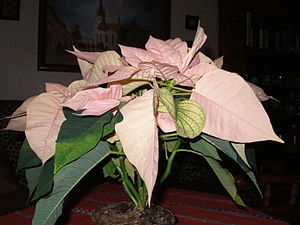
Julestjerne (Euphorbia pulcherrima)
Hvidlig julestjerne.
Julestjerne (Euphorbia pulcherrima) er en prydplante, der oprindeligt kommer fra Mexico, hvor den kan blive 4-5 meter høj. Den oprindelige art er en busk med en kort stamme og åben, udspærret forgrening.